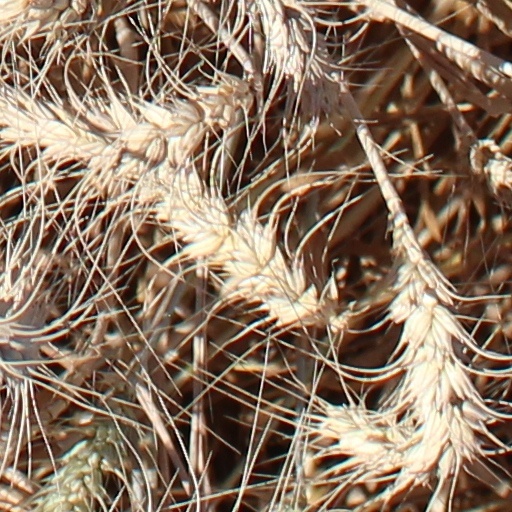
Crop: wheat